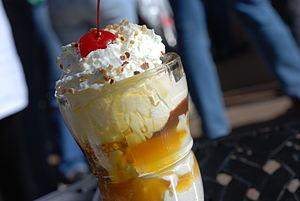
Le caramel écossais est une confiserie d'origine anglaise, mélange de sucre roux et de beurre, proche du caramel. D'autres ingrédients, tels que du sirop de sucre de maïs, de la crème, de la vanille, ou bien du sel, peuvent être ajoutés à la composition de base.